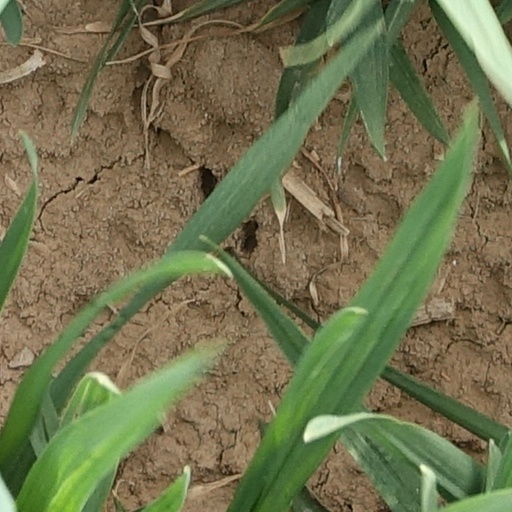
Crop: wheat